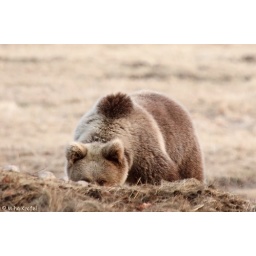
female brown bear Ursus arctos in a glade on Sneznik plateau in Dinaric Mts Slovenia